Philip Wenman, 7th Viscount Wenman

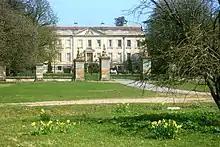
Thame Park, Oxfordshire

Wenman was the son of Philip Wenman, 6th Viscount Wenman, by Sophia, eldest daughter and co-heir of James Herbert, of Tythorpe, Oxfordshire. Thomas Wenman was his younger brother. In February, 1760 he matriculated at Oriel College, Oxford.